Chavagne

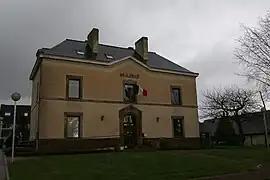
Town hall

Chavagne (Gallo: "Chavayn") is a commune in the Ille-et-Vilaine department of Brittany in northwestern France.